Edward L. Feightner

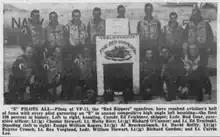
VF-11 pilots receive "E" award for aerial bombing. Feightner is kneeling at left.

At the start of the 1952 show season, fuel control problems grounded the team's Grumman F9F Panthers leaving the Cutlasses to put on the primary demonstration between March and June. During a show at Saufley Field in Florida, Feightner experienced a total loss of hydraulics on a full afterburner takeoff and steep climb. While trying to gain enough altitude for ejection he was able to stay with the aircraft until the back up control system engaged. He clipped trees on the end of the runway, causing the left engine to flame out. With hydraulic fluid streaming back in a bright flame, he made a hard turn and got the plane back on the runway, much to the excitement of the crowd. Feightner and Macknight performed maneuvers that showed off the best attributes of the F7U. The two solos would approach each other from opposite ends of the runway and, after passing each other, would roll the aircraft, deploy speed brakes, and light afterburners. In Feightner's opinion, "There just is not an airplane like it anywhere."